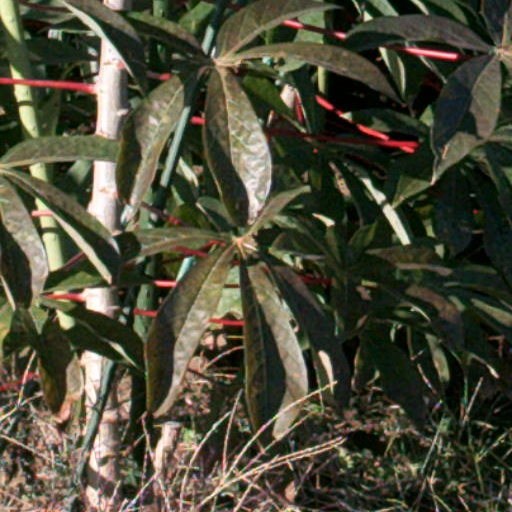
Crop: cassava